Sir Charles Morrison, 1st Baronet

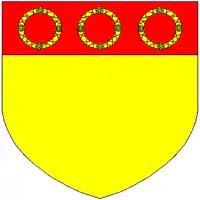
Arms of Morrison: "Or, on a chief gules three chaplets of the first"

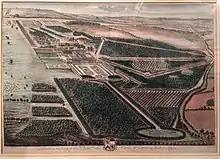
1707 engraving of Cassiobury House, Watford, Hertfordshire, the former Morrison seat, by Jan Kip and Leonard Knyff. As rebuilt by Sir Charles Morrison's grandson Arthur Capell, 1st Earl of Essex (1631-1683)

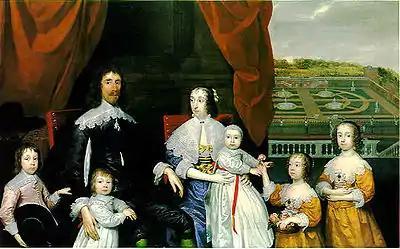
Elizabeth Morrison with her husband Arthur Capell, 1st Baron Capell and their children. Painting by Cornelius Johnson

Sir Charles Morrison, 1st Baronet (18 April 1587 – 20 August 1628) (also Moryson) of Cashiobury in Watford, Hertfordshire, was an English politician who sat in the House of Commons at various times between 1621 and 1628.